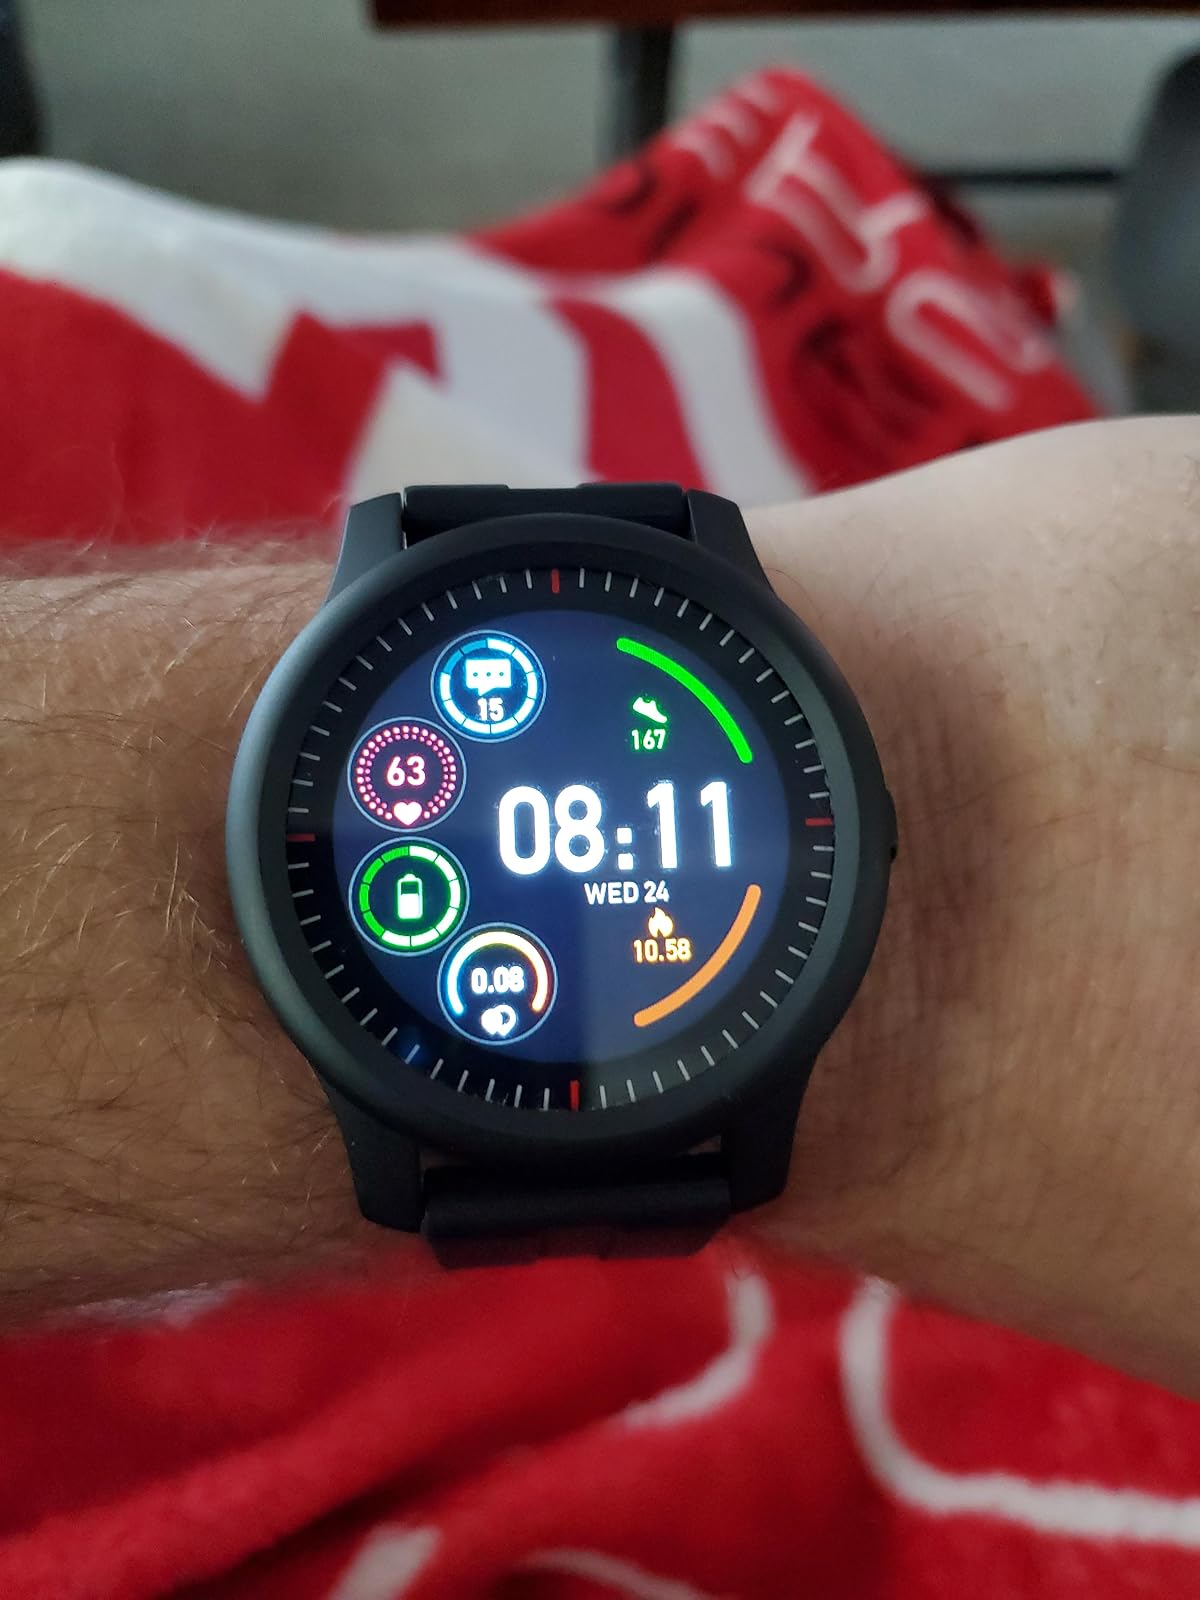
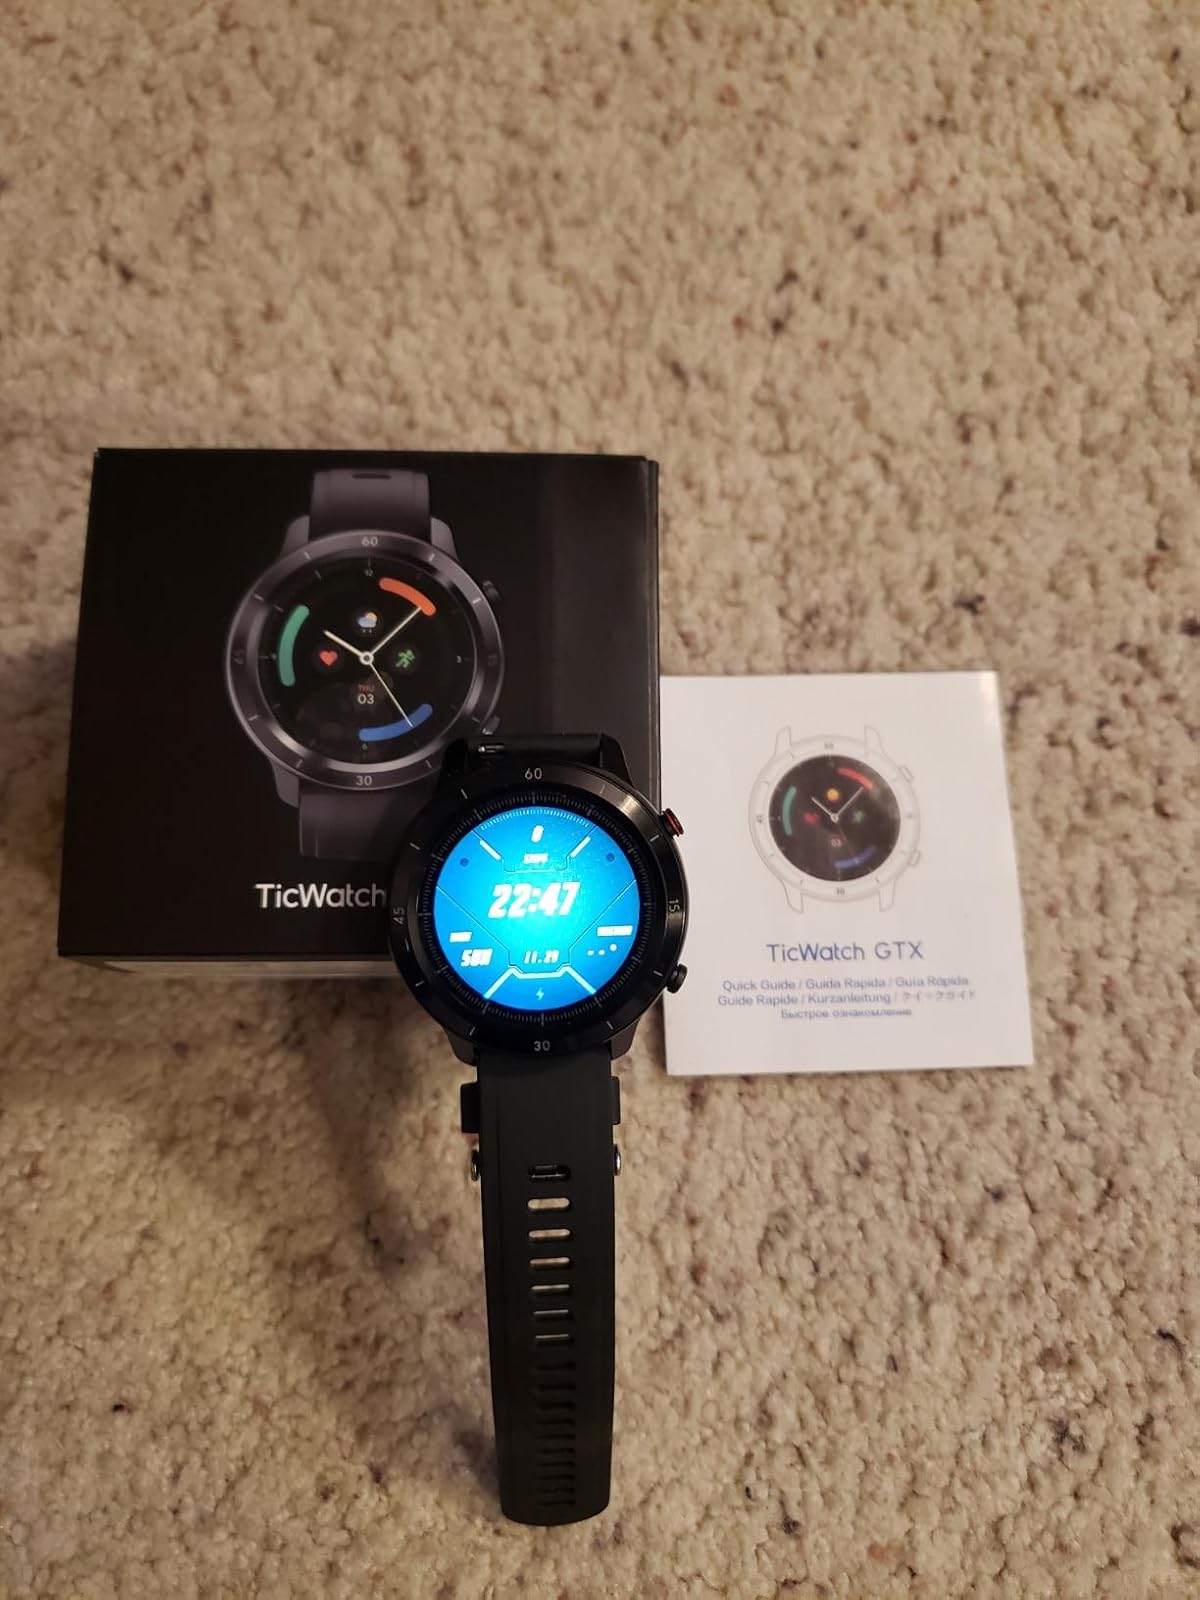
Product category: smartwatch
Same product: no